Gwen Rix

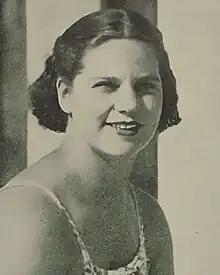
Rix in 1938

Alma Gwen Squire (née Rix, 1 April 1918 − 30 April 2000) was a New Zealand diver, who represented her country at the 1938 British Empire Games.